Harpactognathus

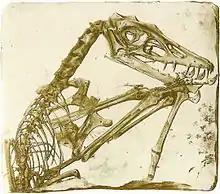
Skeleton of "Scaphognathus", a previously purported relative of "Harpactognathus"

Much of the skull is missing and the preserved portion is dorsoventrally (top-bottom) compressed by taphonomy. The rostral region itself is extremely broad and would have been wider than tall in life, a feature absent in many rhamphorhynchids. The widened portion of the rostrum contains four pairs of teeth in "Harpactognathus", meanwhile in "Angustinaripterus" it incorporates three "and Sericipterus" it only incoporates two. The tooth count differs as well between these genera, with "Harpactognathus"' rostrum containing at least 12 teeth whereas "Angustinaripterus'" bears 18 and "Sericipterus"' has 10-14. The tip of the rostrum is missing but the premaxilla (anteriormost upper jaw bone) is preserved. The premaxilla tapers anteriorly (front) and forms a pointed tip that is made up of the two fused premaxillae. The premaxilla differs from those of other rhamphorhynchids, besides "Sericipterus" and "Angustinaripterus", in that it bears a thin crest which extends above the nares (nose holes) from the tip of the premaxilla to likely the rest of the skull. The crest is made up of a midline process at the anterior tip of the rostrum that joins with a low premaxillary crest, together forming this thin crest. While the cross-section of this midline process is traingle-shaped in "Harpactognathus", it is elliptical in "Sericipterus" and "Angustinaripterus". However, much of this premaxillary crest is missing from the holotype. Its nares are narrow, elongate, and bear openings with acute angles at their posterior (back) and anterior ends, a characteristic found in "Rhamphorhynchus" and "Dorygnathus". As for the maxilla, its main body is convex and the maxilla extends across the length of the rostrum.